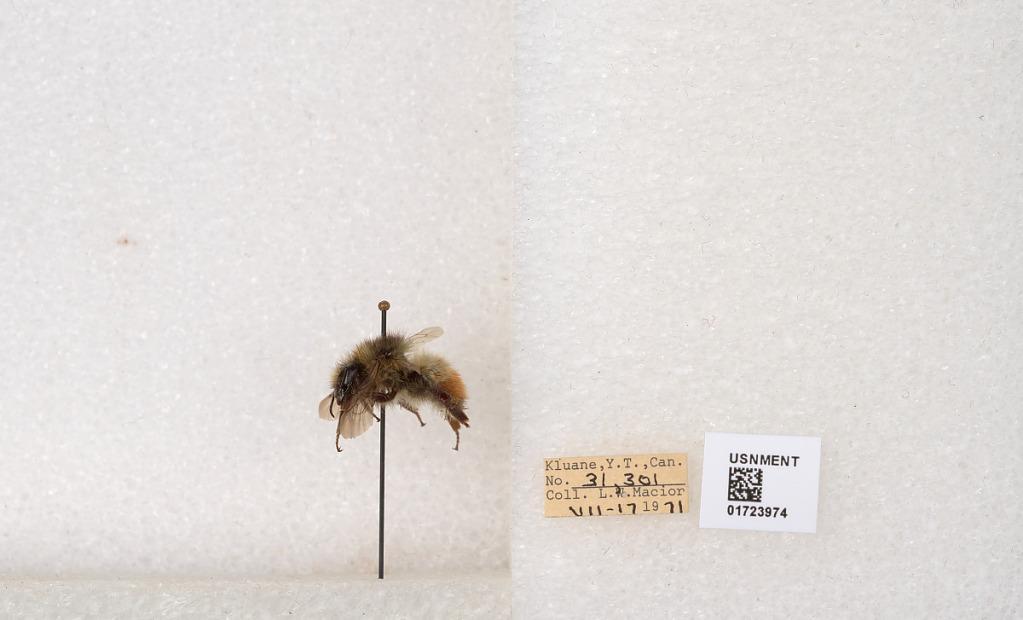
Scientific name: Bombus flavifrons Cresson
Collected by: L. Macior
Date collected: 1971-7-17
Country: Canada
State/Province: Yukon Territory
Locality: Kluane National Park and Reserve
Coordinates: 60.7493, -139.504